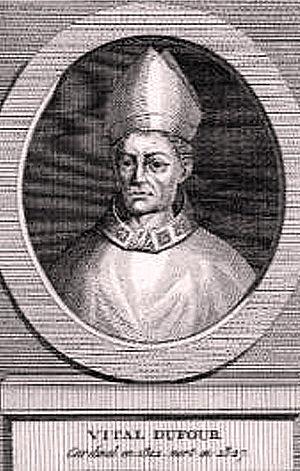
Cardinal Vital Dufour
Vital du Four, né à Bazas en 1260, mort à Avignon en 1327, était un cardinal franciscain et un philosophe scolastique. Ses deux ouvrages majeurs sont :